Malvik Municipality

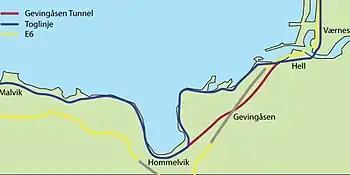
Map of the tunnels from Malvik to Stjørdal

To the east of Malvik is Stjørdal Municipality, which includes Trondheim Airport, Værnes. The airport has frequent connections to many locations in Norway, and a growing range of direct air links abroad (currently including London, Amsterdam, Copenhagen, Stockholm, and Prague). The proximity of this airport means that Malvik, though a small community in a relatively isolated location, has rather good transport connections very close at hand. The European route E6 highway runs through Malvik and it has several tunnels, the longest of which is the Hell Tunnel.